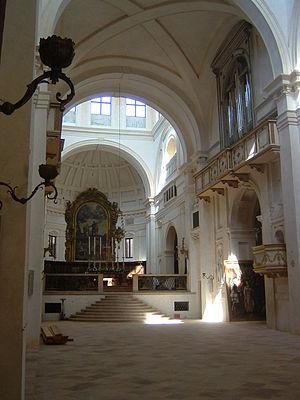
La basilique palatine de Sainte Barbara est un monument religieux de Mantoue.
Liuwe Tamminga est un organiste, claveciniste et musicologue, hollandais, célèbre pour ses interprétations de la musique ancienne italienne.